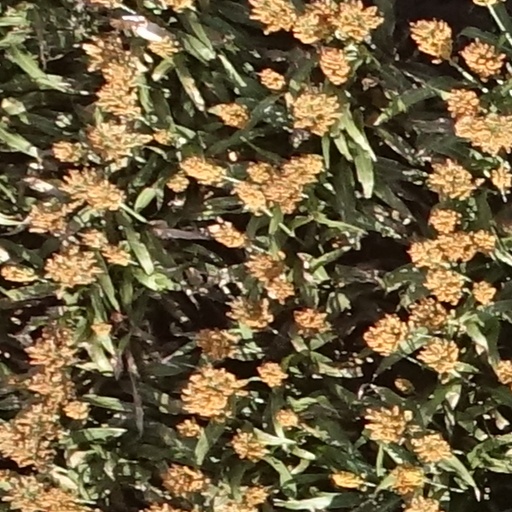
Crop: sorghum